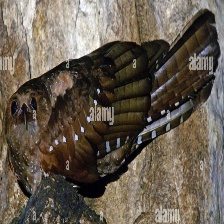
Species: OILBIRD
Scientific name: STEATORNIS CARIPENSIS